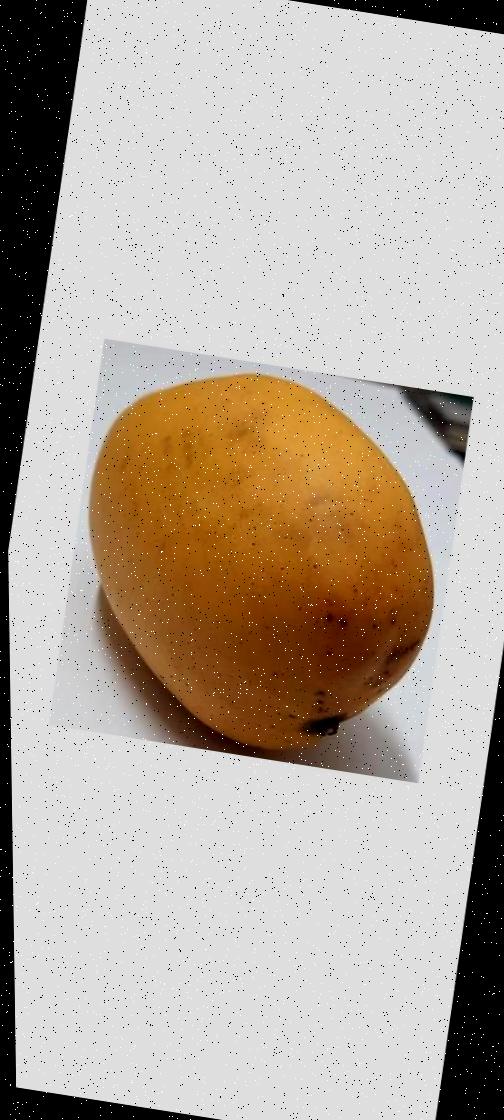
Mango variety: Katimon